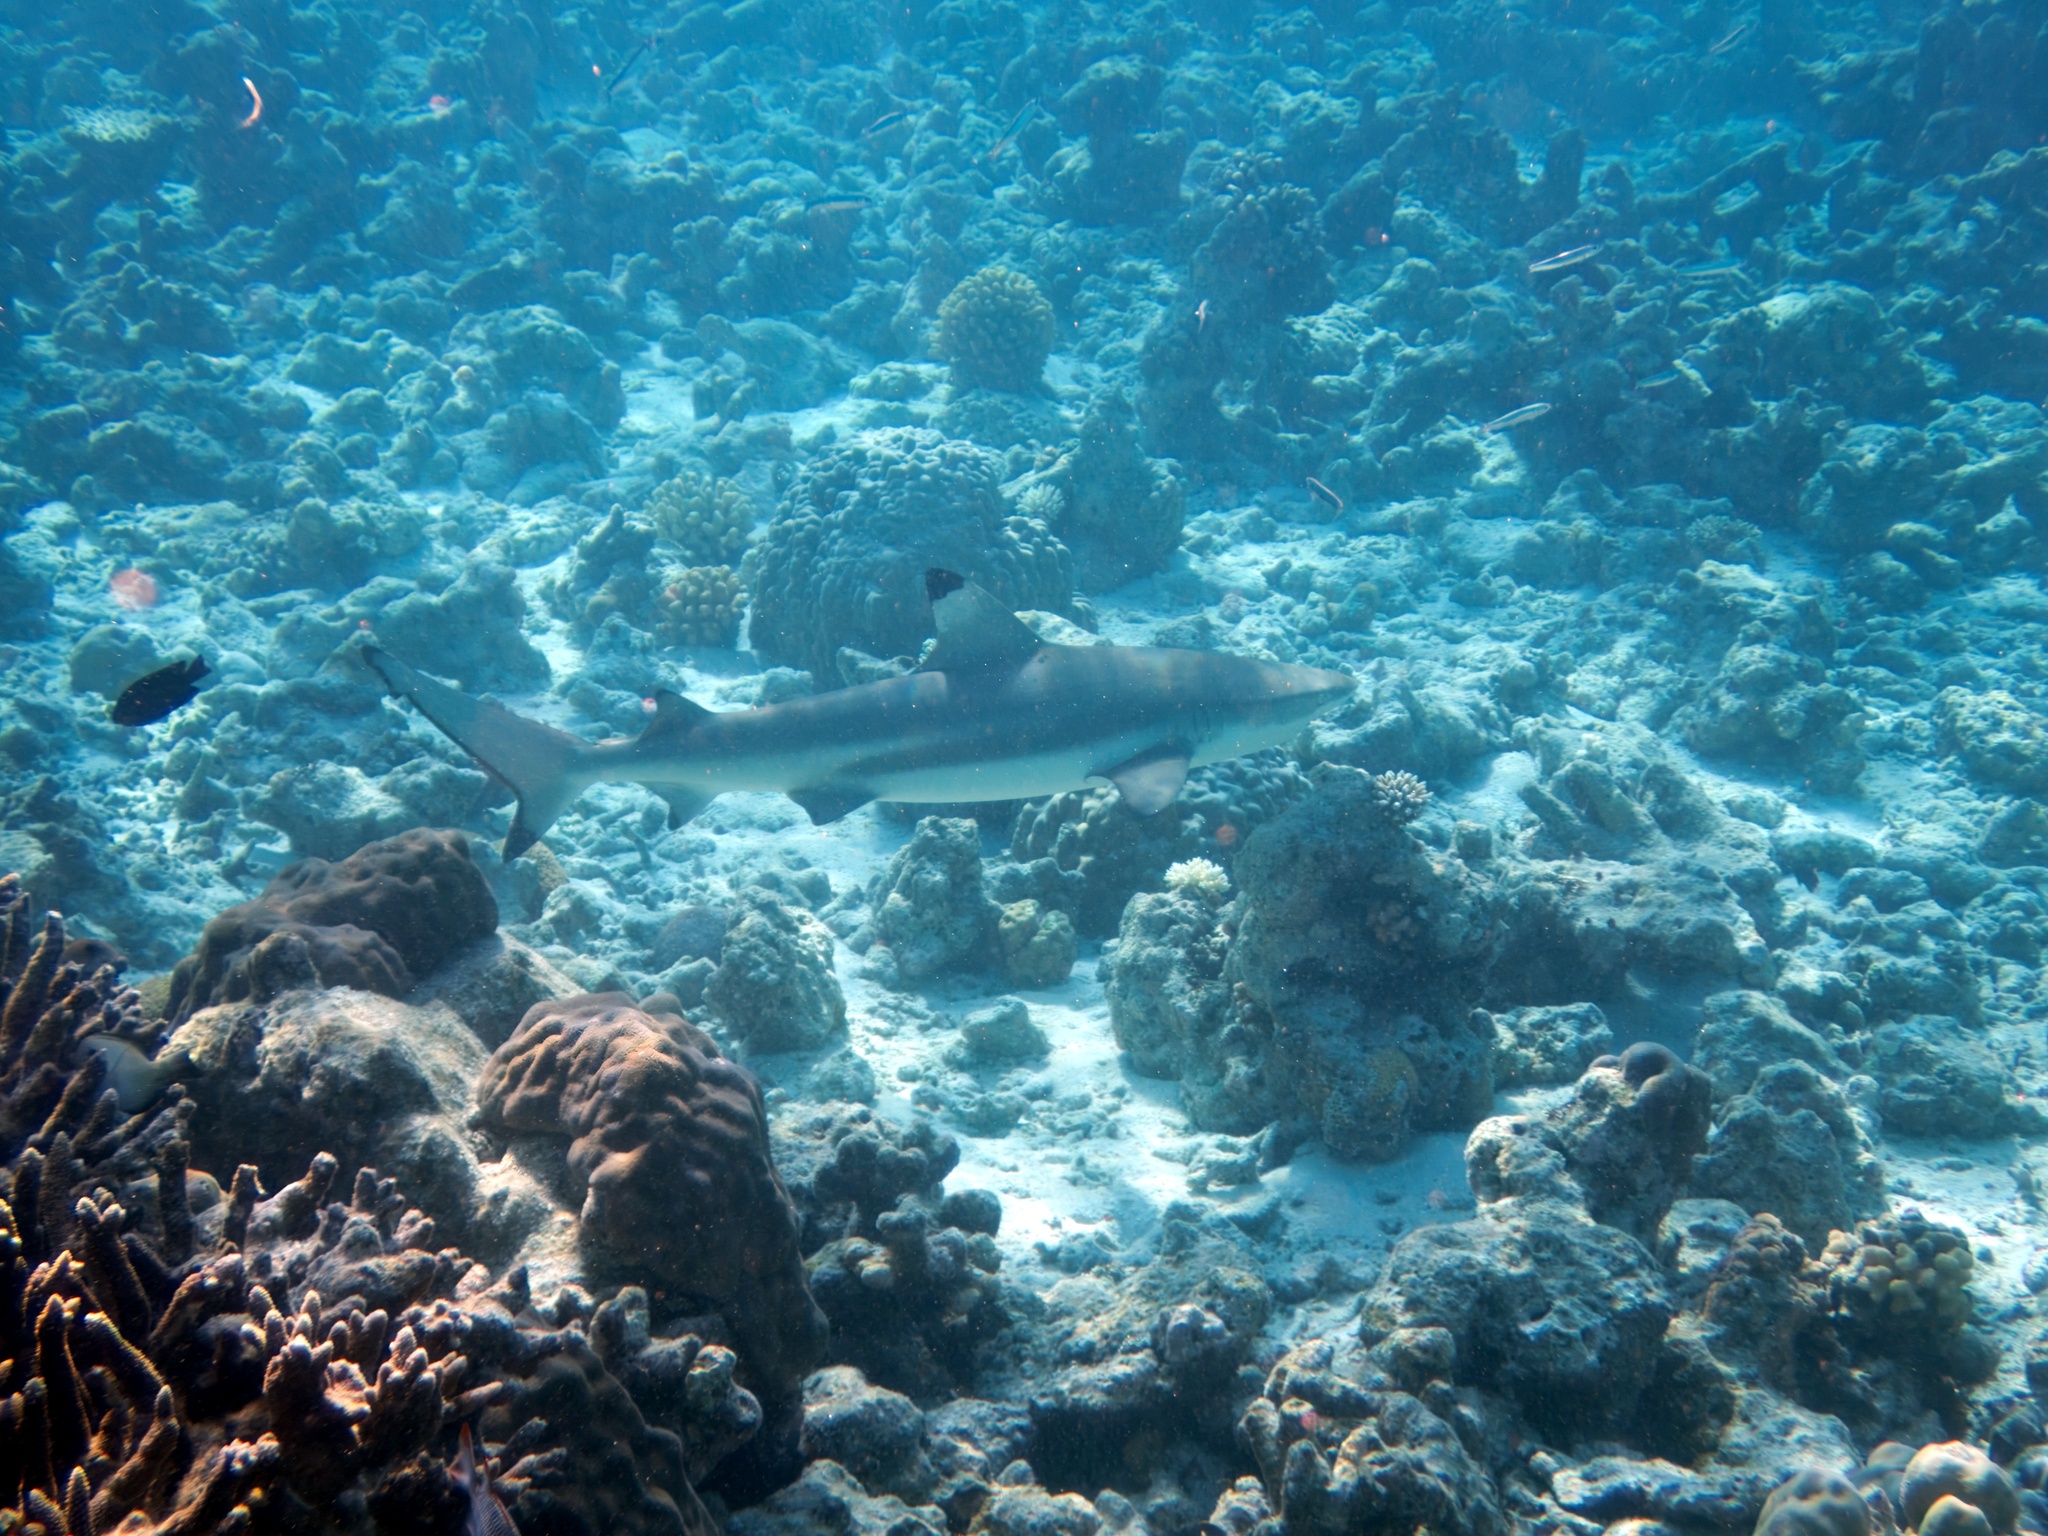
Carcharhinus melanopterus (Blacktip Reef Shark)